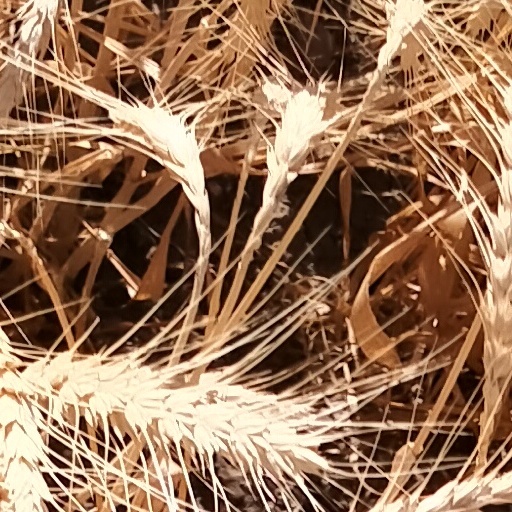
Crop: wheat